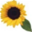
Label: sunflower